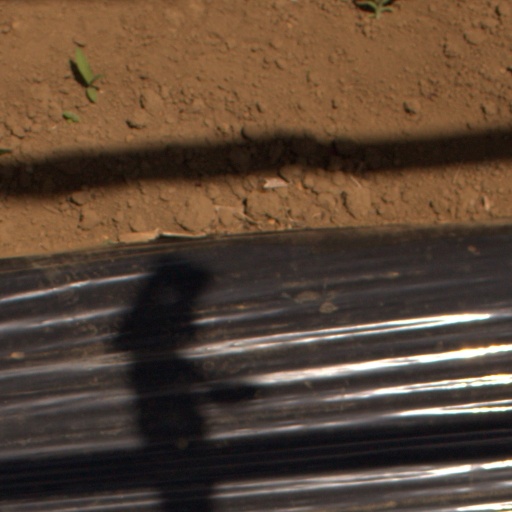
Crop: Jerusalem artichoke